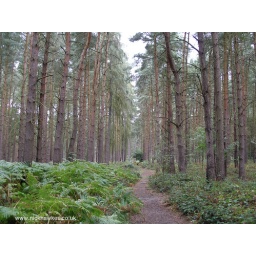
A dull day walking in Rowney Warren woodland near Shefford in Beds. Lots of pine trees and low grow ferns